Answer in natural language. Consider the 3D positions of the objects in the scene and not just the 2D positions in the image. Is the centerpoint of  HousePlant (highlighted by a red box) at a higher height than advanced coding ai (highlighted by a blue box)? Choose between the following options: yes or no
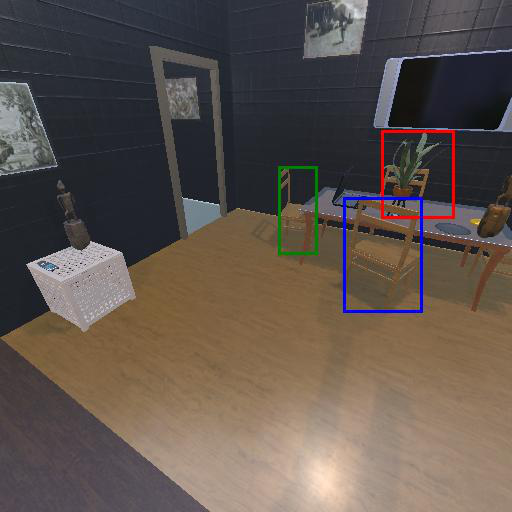
<answer>yes</answer>